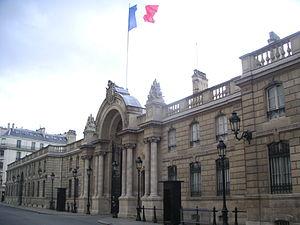
Entrée principale du Palais de l'Elysée à Paris - VIIIe arrondissement - Rue du Faubourg Saint-Honoré.